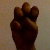
The image shows a hand gesture representing the letter 'E' in Indian Sign Language.